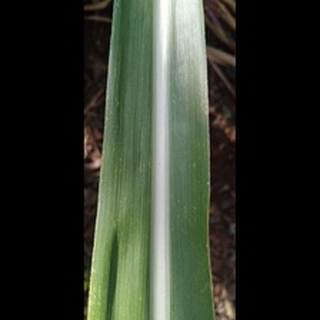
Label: healthy_sugarcane